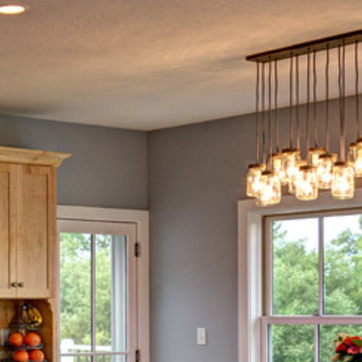
Material: painted